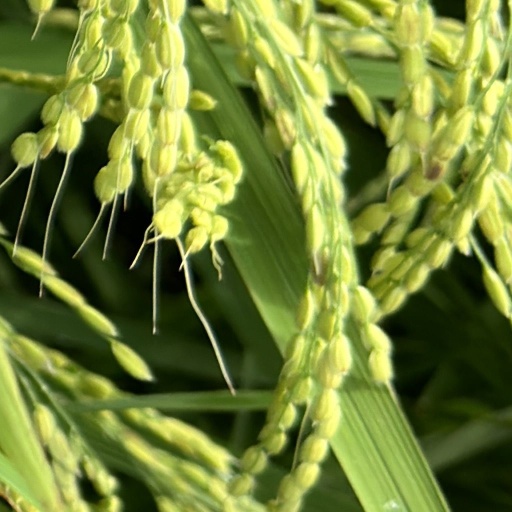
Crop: rice